Flags of the Australian Defence Force

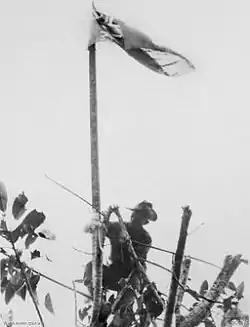
The hero of the battle of Sattelberg Tom Derrick has the honour of raising the Australian red ensign after the action for which he was later awarded the Victoria Cross in 1943.

The Australian colonies all dispatched contingents to fight in the Boer War. The Imperial government acknowledged this service by issuing a number of colours, also known as honourable insignia or King's banners, being Union Jacks made of silk.